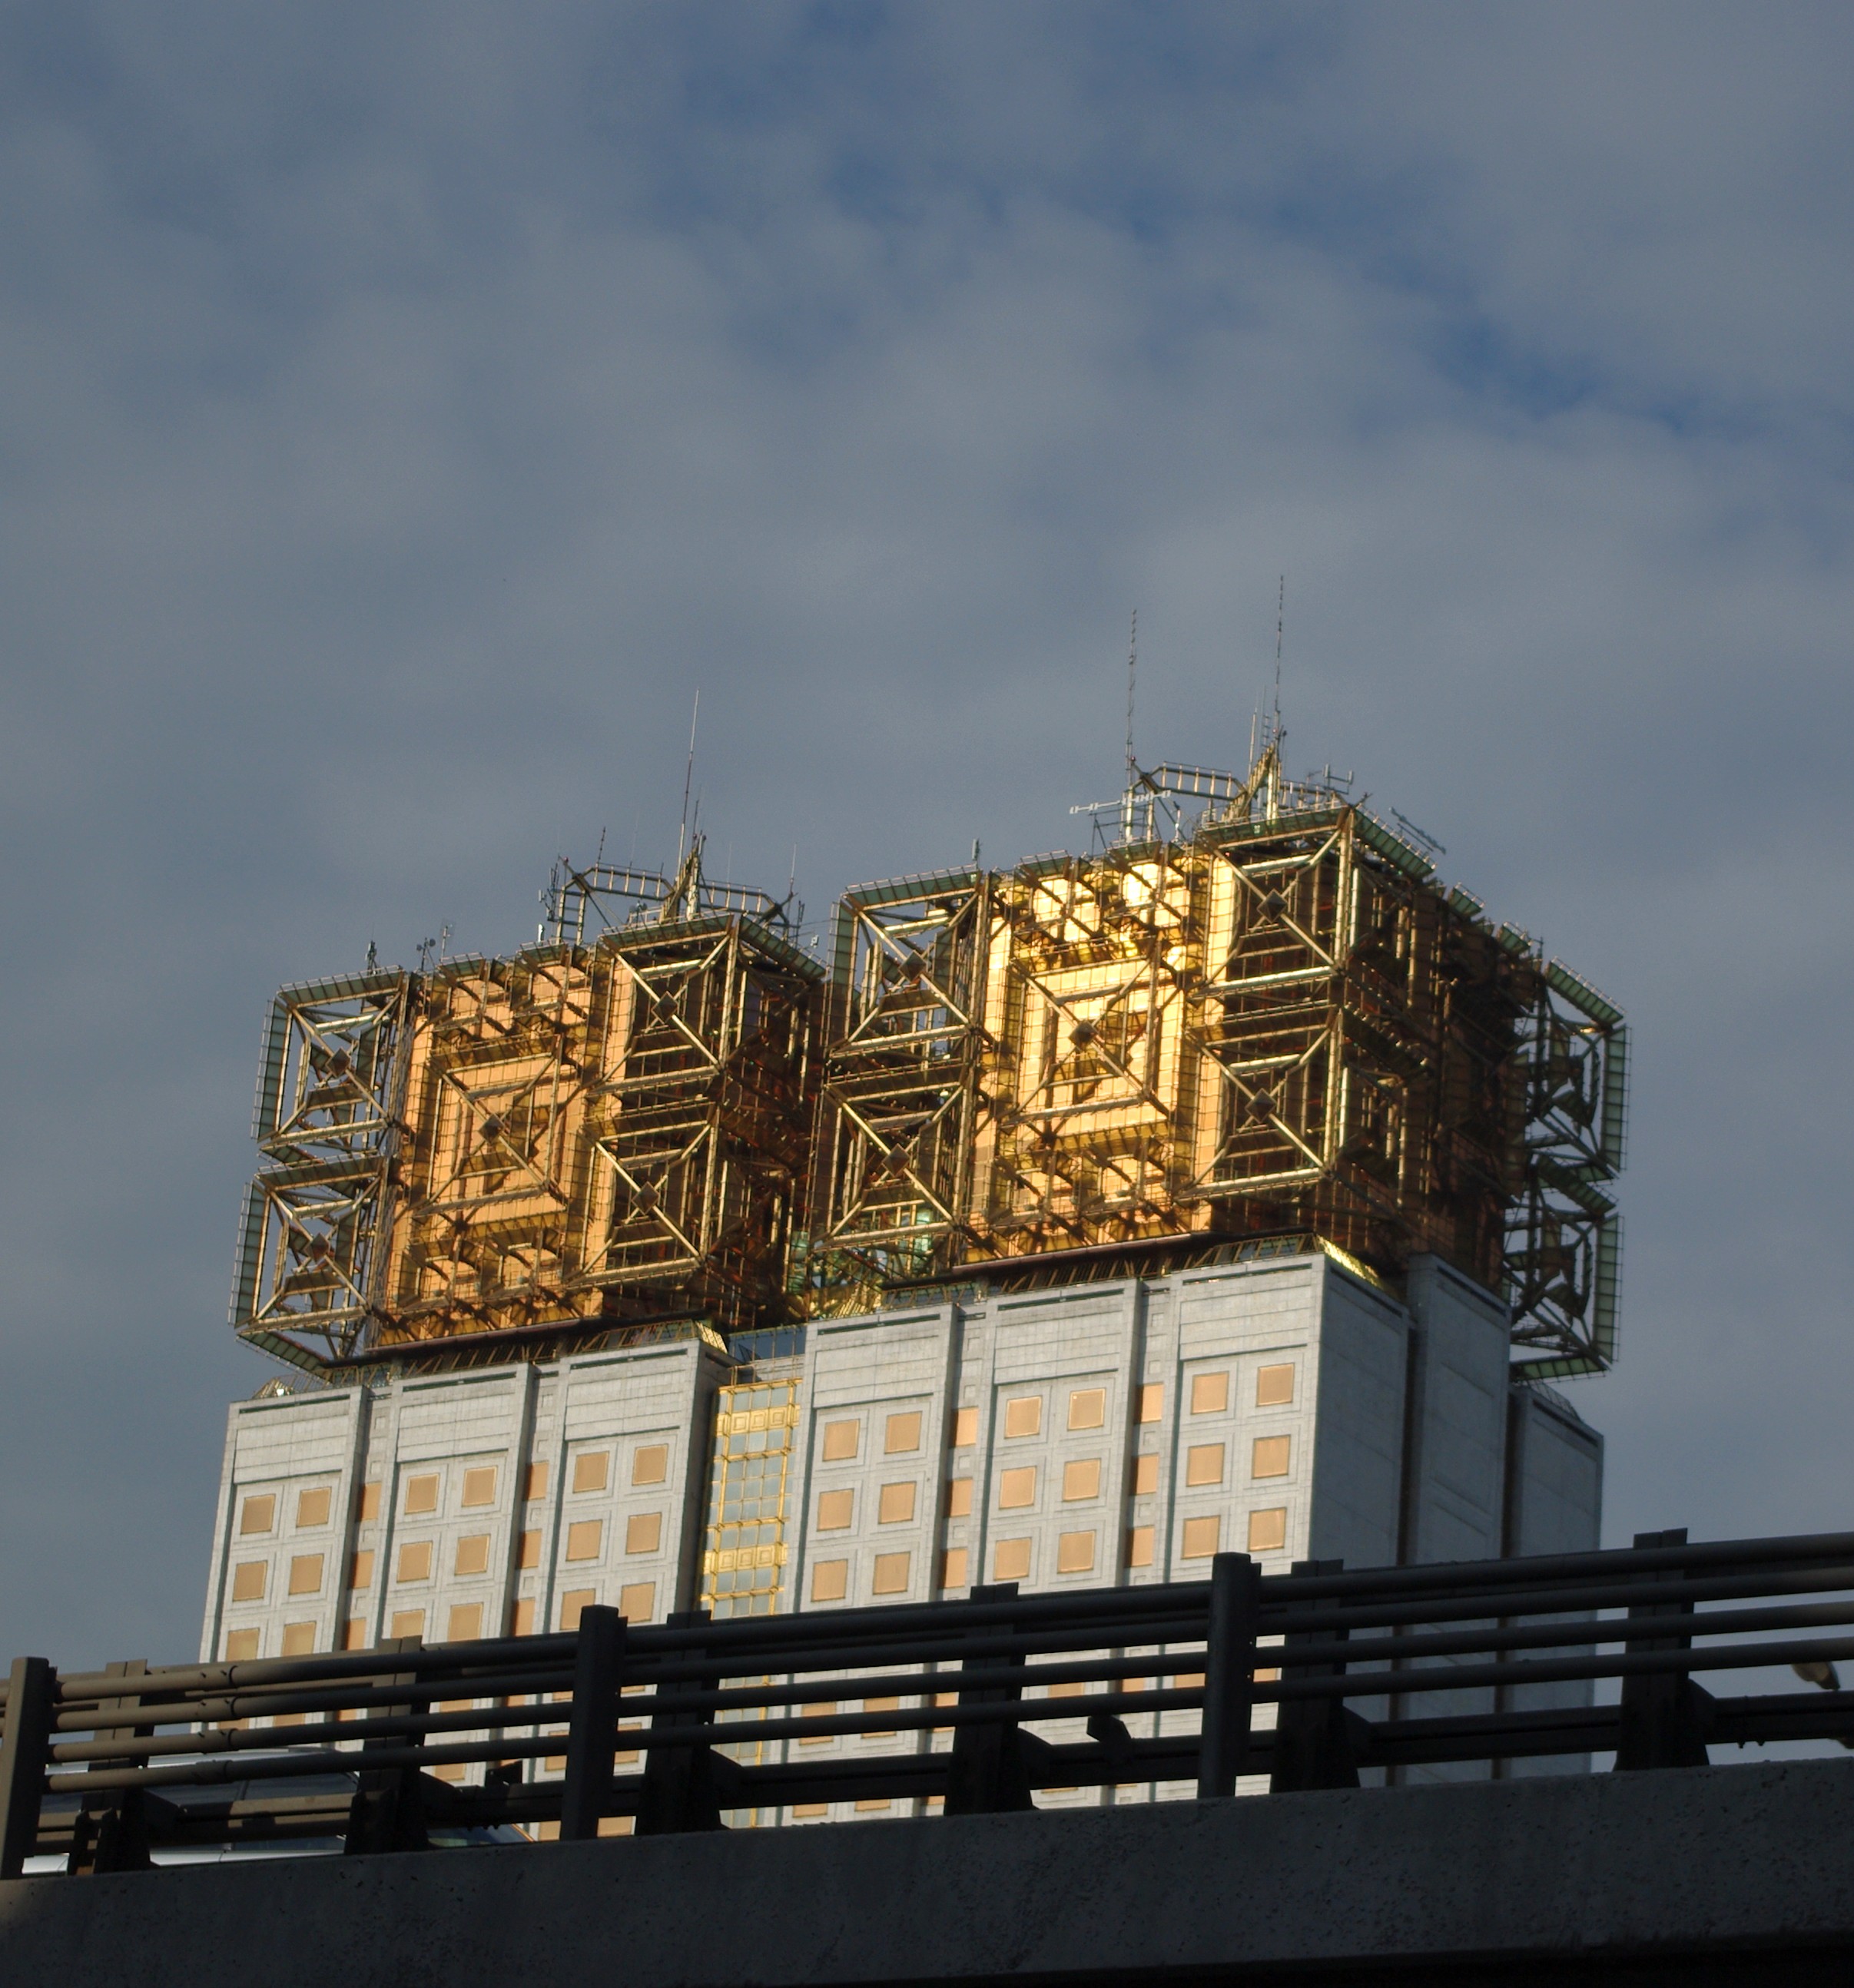
architecture, city, cityscape, tower, landmark, facade, urban area